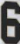
Number: 6